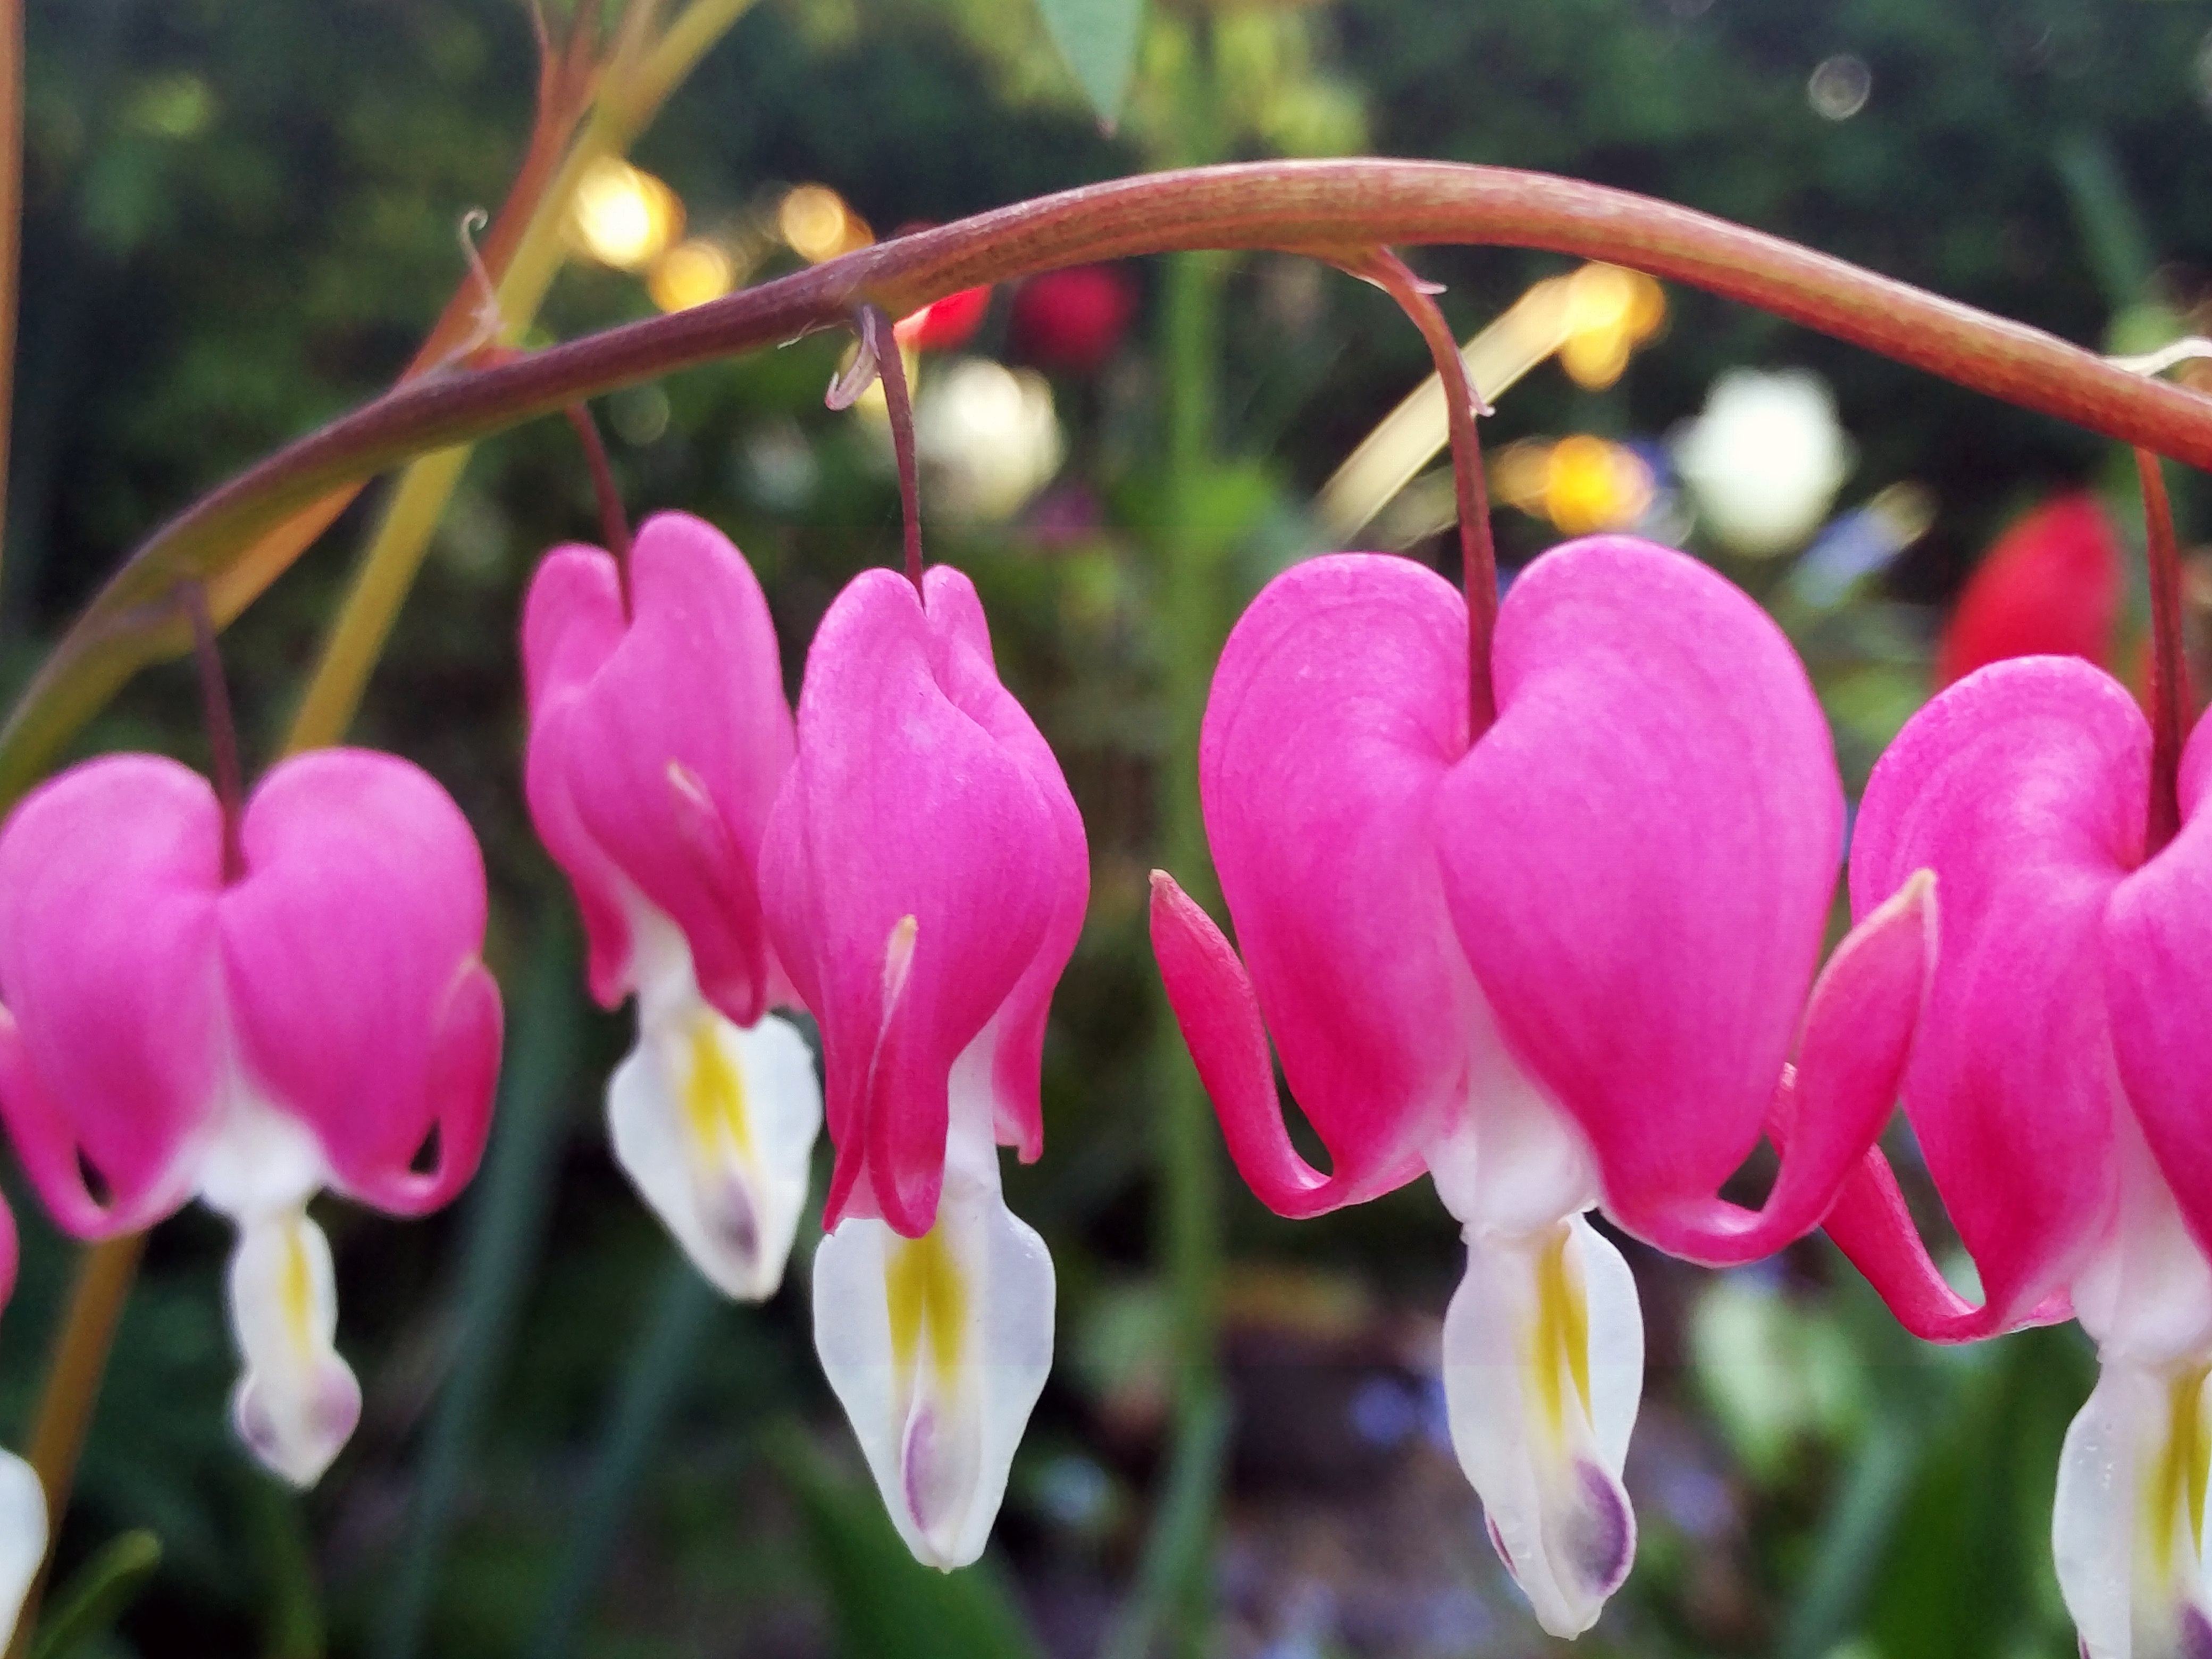
blossom, plant, flower, petal, botany, flora, shrub, macro photography, flowering plant, land plant